No. 77 Squadron RAAF

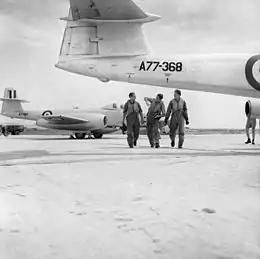
Three men in flying suits walking among twin-jet military aircraft

The RAAF attempted to procure Sabres to replace No. 77 Squadron's Mustangs, but the priority being given to re-equipping the USAF meant that deliveries would not be possible until 1954. The Australian government agreed to purchase Gloster Meteor straight-wing jet fighters from Britain as the only viable alternative; the initial order included thirty-six single-seat Mk.8 interceptors and four two-seat Mk.7 trainers. No. 77 Squadron completed its last Mustang mission on 6 April 1951 and returned to Iwakuni the next day to begin converting to Meteors. It subsequently transferred to Kimpo, South Korea, and commenced operations with its new aircraft on 29 July. The squadron deployed twenty-two Meteors at Kimpo, and came under the control of the USAF's 4th Fighter-Interceptor Wing. Although it had operated effectively as a ground-attack unit with its Mustangs, No. 77 Squadron's primary role in the RAAF was interception, and it was expected that with the Meteor it could again focus on fighter duties, particularly as by this stage the USAF had only two squadrons of Sabres in the theatre.